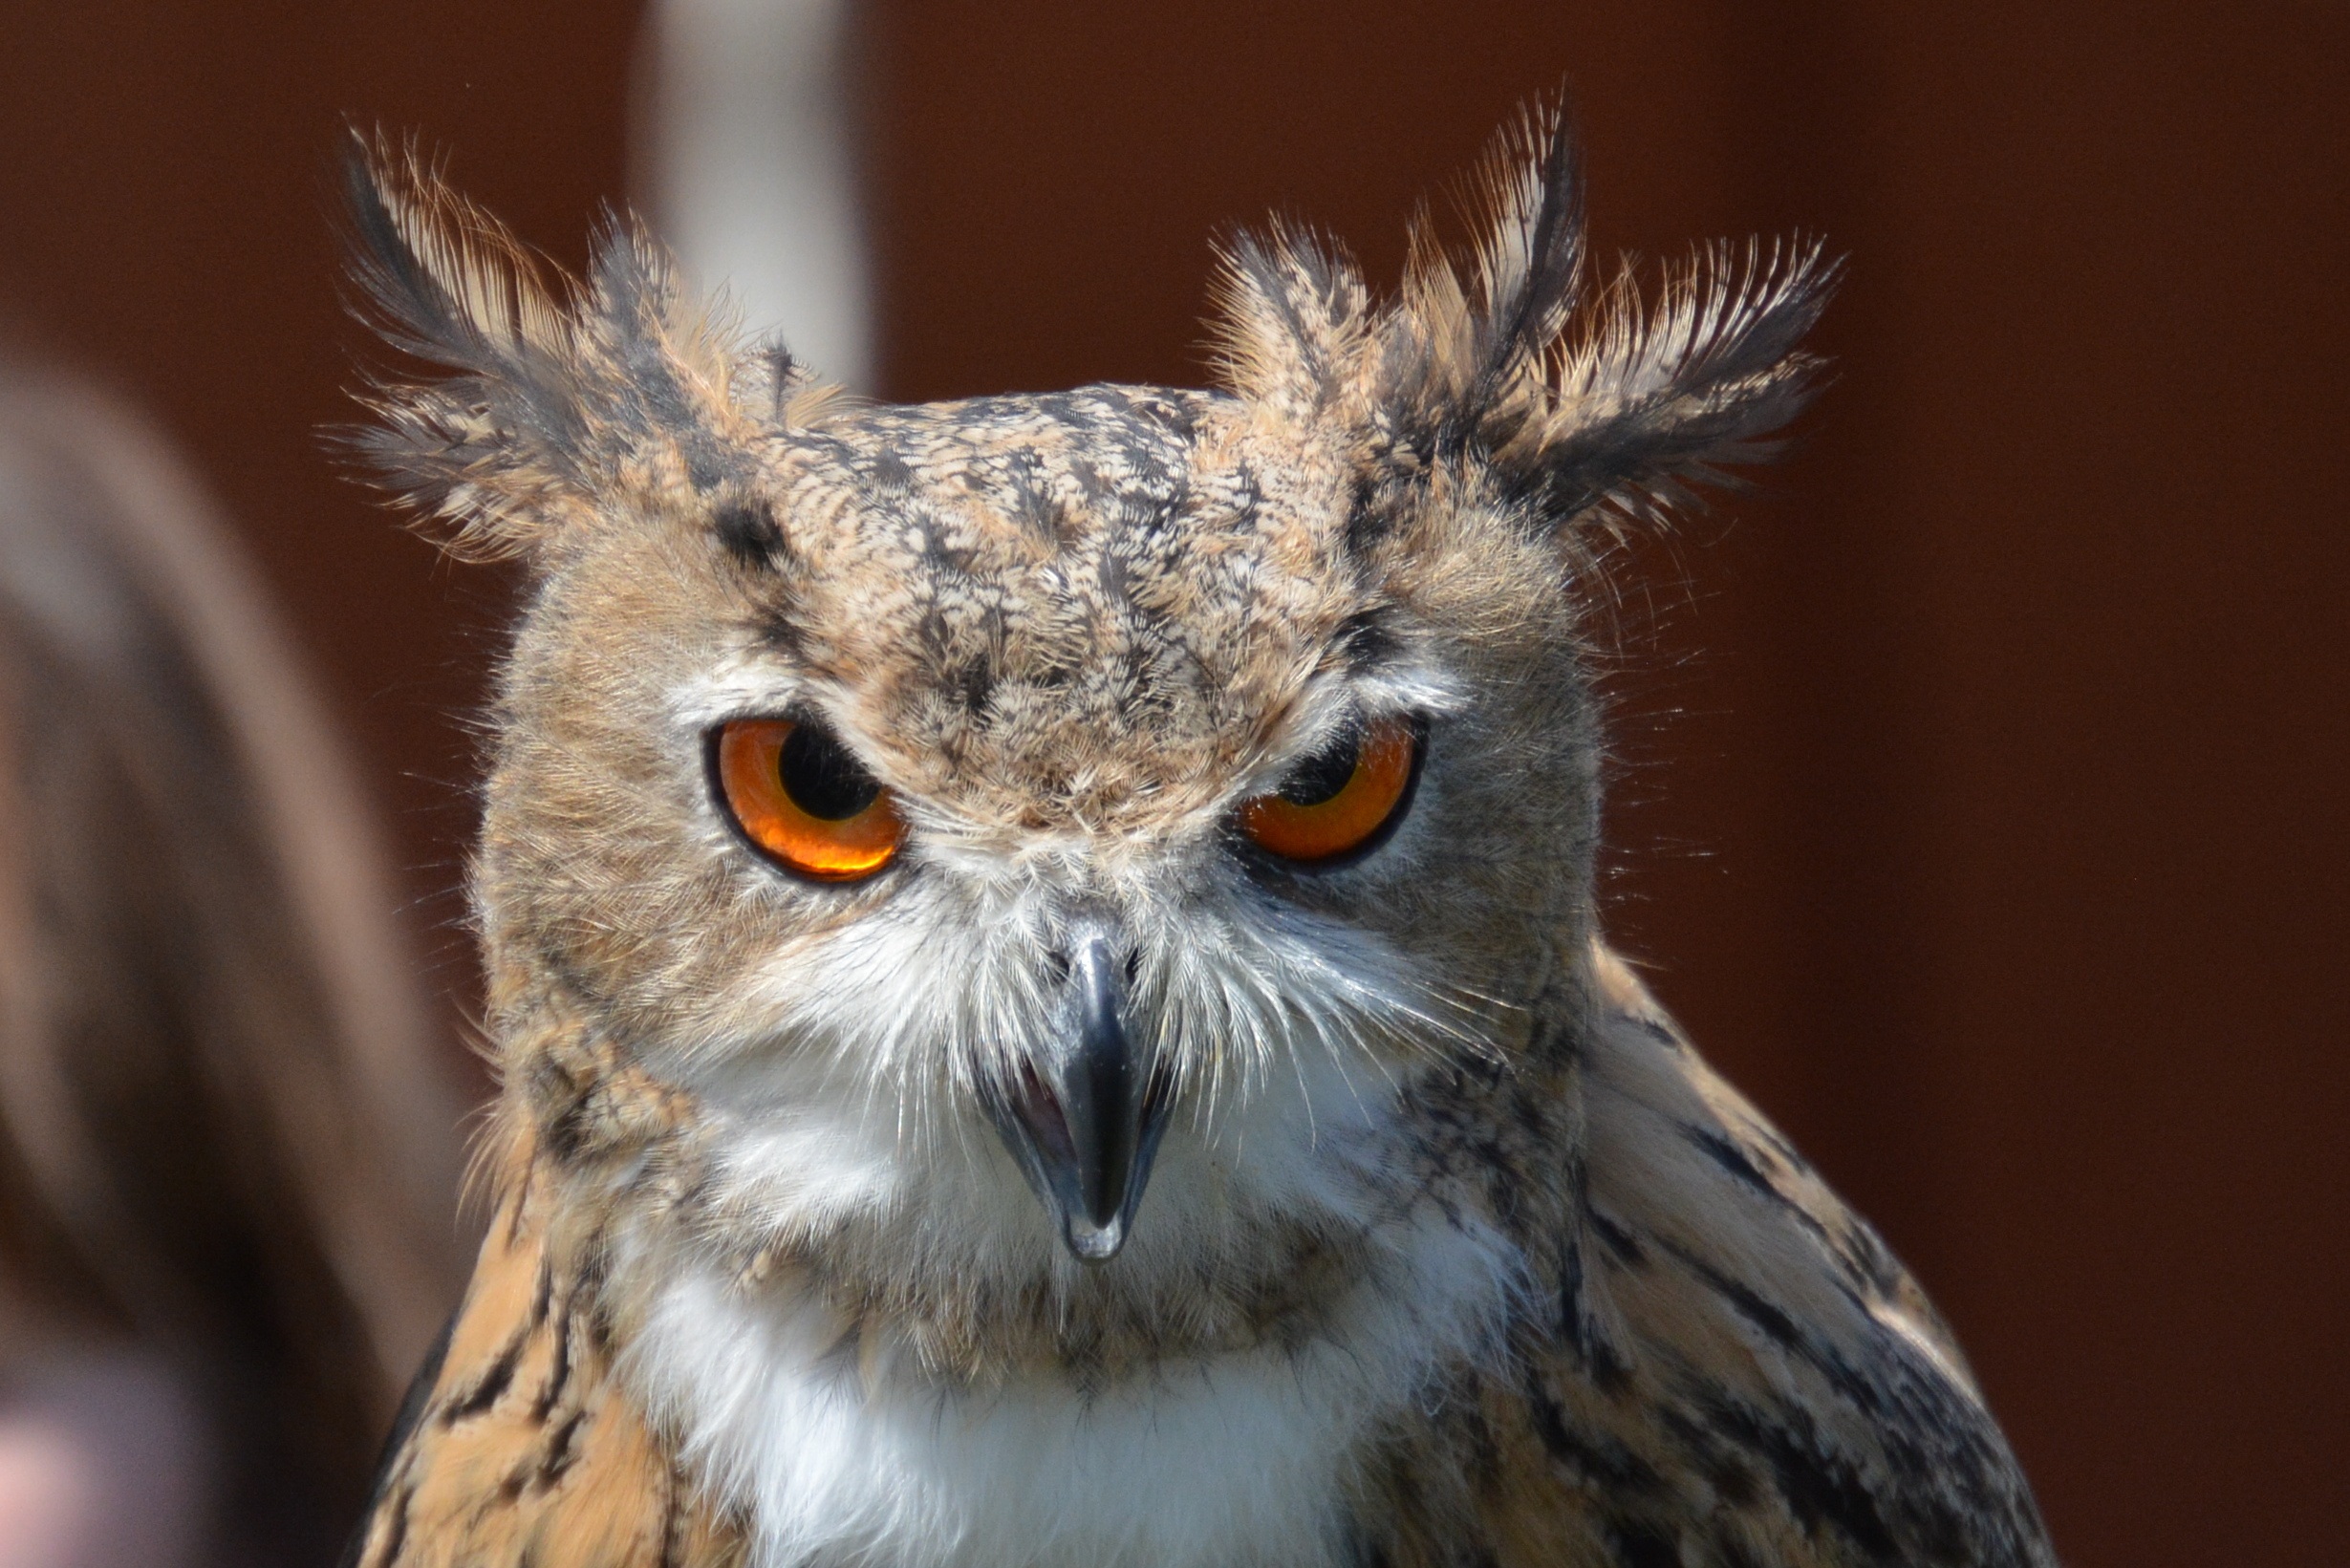
bird, wing, wildlife, beak, owl, fauna, bird of prey, close up, vertebrate, wild bird, accipitriformes